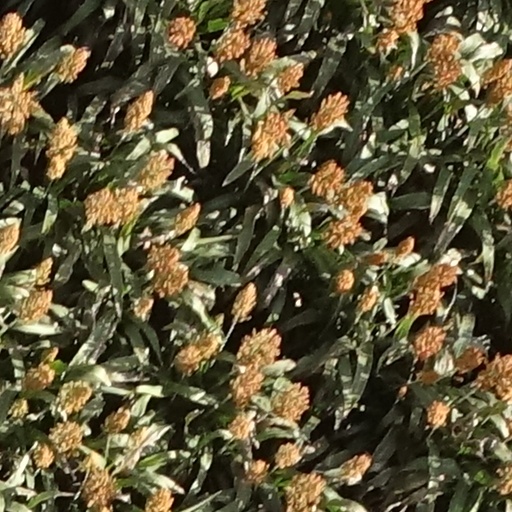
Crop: sorghum